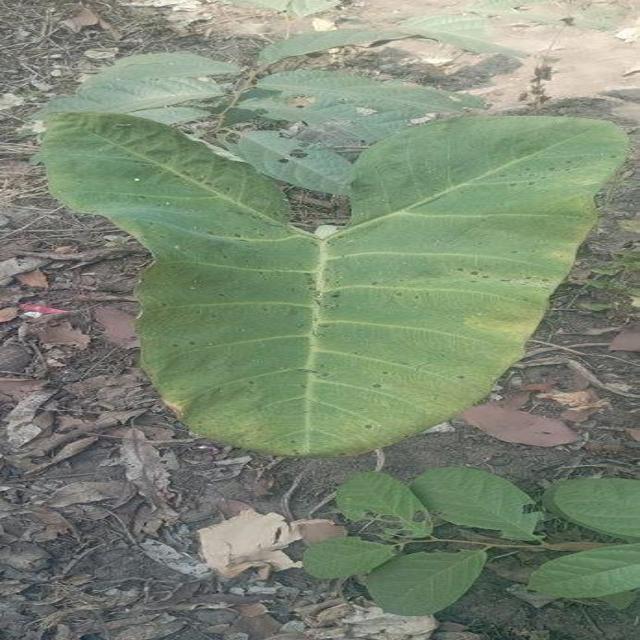
Label: Early_Blight